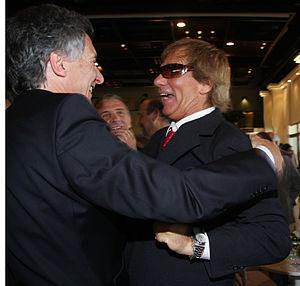
Héctor Rodolfo « Bambino » Veira, né le 29 mai 1946 à Buenos Aires, est un joueur de football professionnel argentin, devenu entraîneur à la suite de sa carrière sportive.